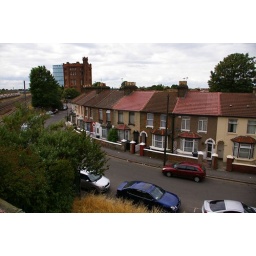
Another shot of the water tower in Southall, now converted into flats.